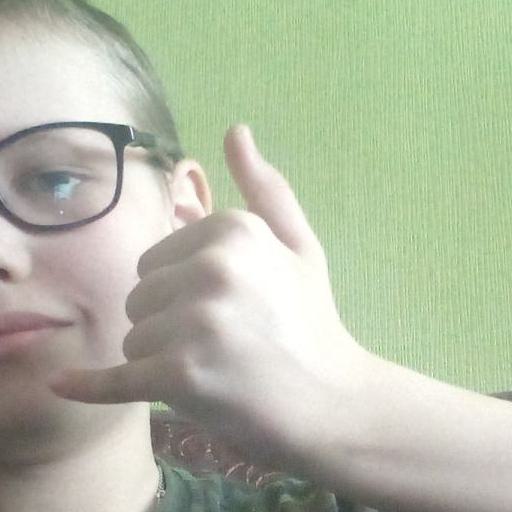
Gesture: call